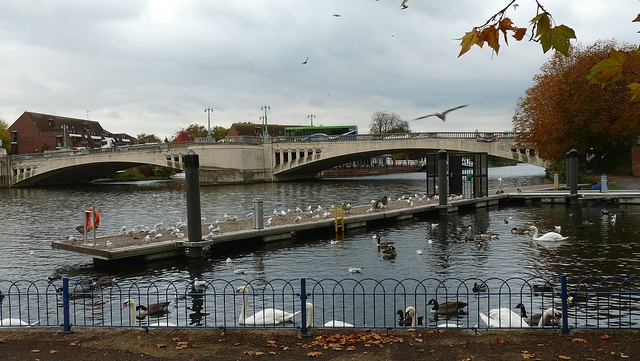
A large body of water with lots of birds swimming on it.
A view of several ducks and swans in the water near a pier and a bridge.
This particular waterway attracts many large and small bird species.
Many birds are standing on the walkway over the water.
A river filled with swimming ducks and geese with a bridge in the background.